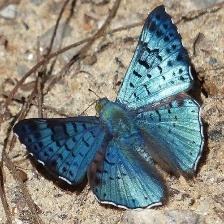
Species: GLITTERING SAPPHIRE